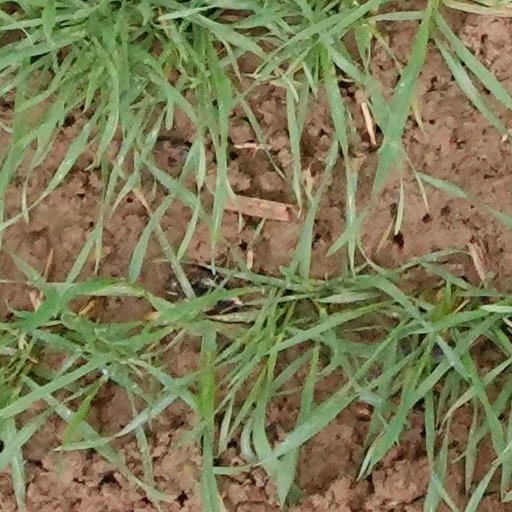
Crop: wheat